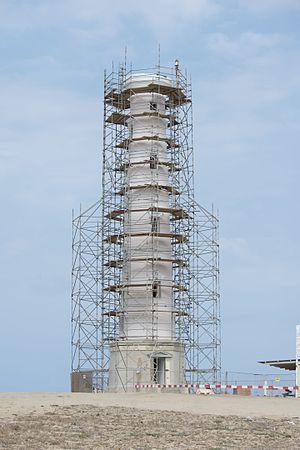
Le phare California est un phare actif situé près de la plage Arashi à Noord, au nord-ouest de l'île d'Aruba, Territoire néerlandais d'outre-mer des Pays-Bas. Il est géré par l'Aruba Ports Authority.